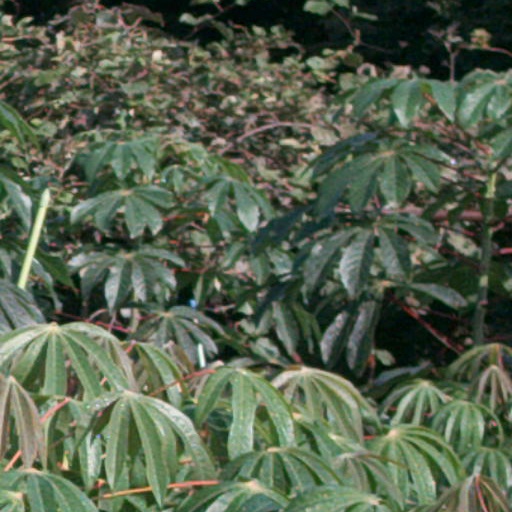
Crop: cassava